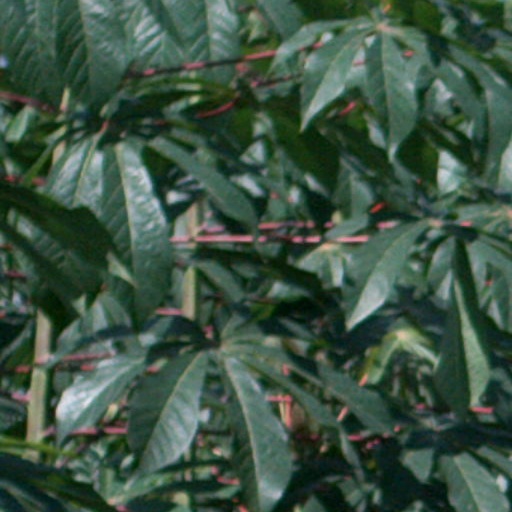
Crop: cassava